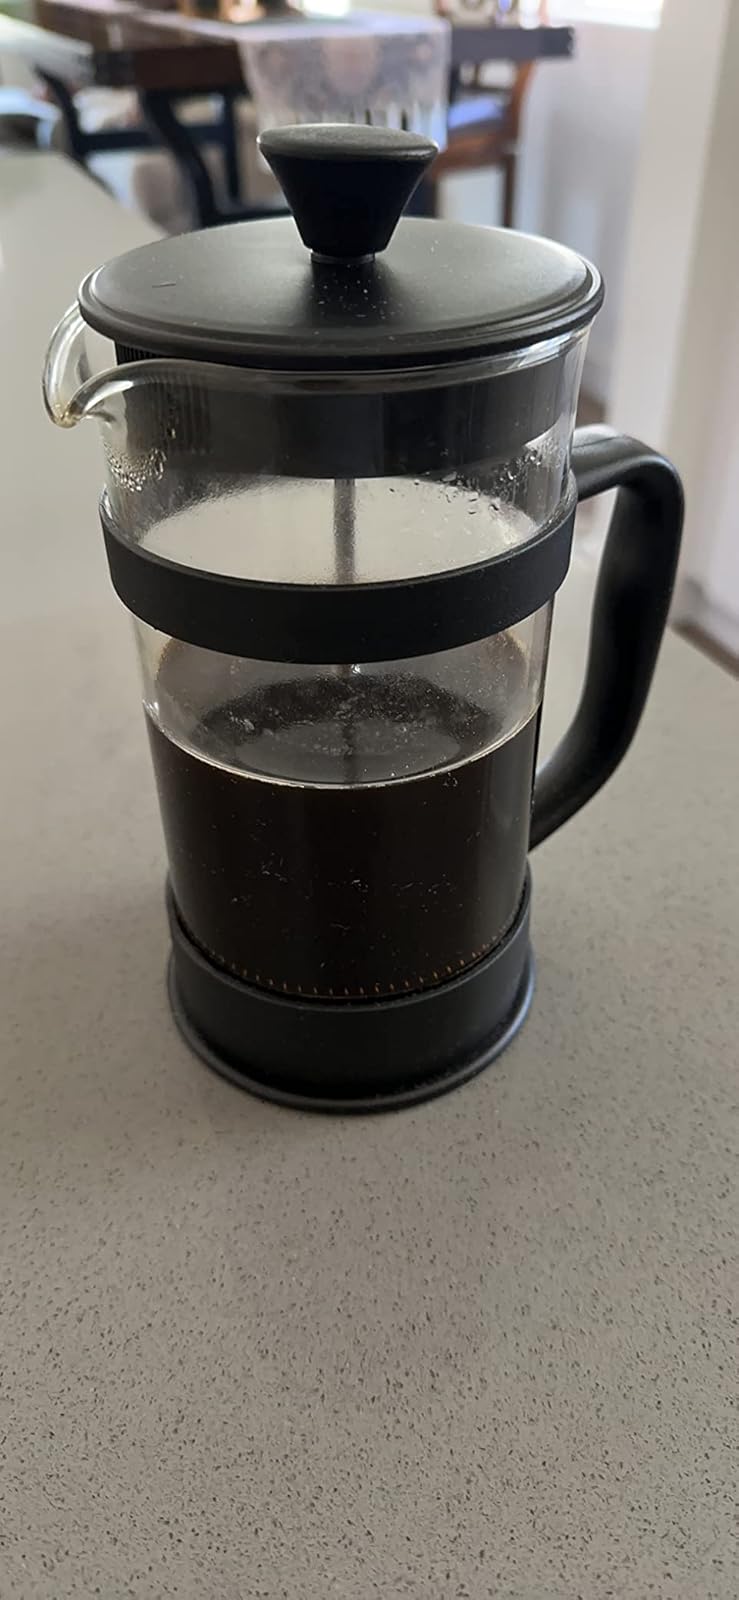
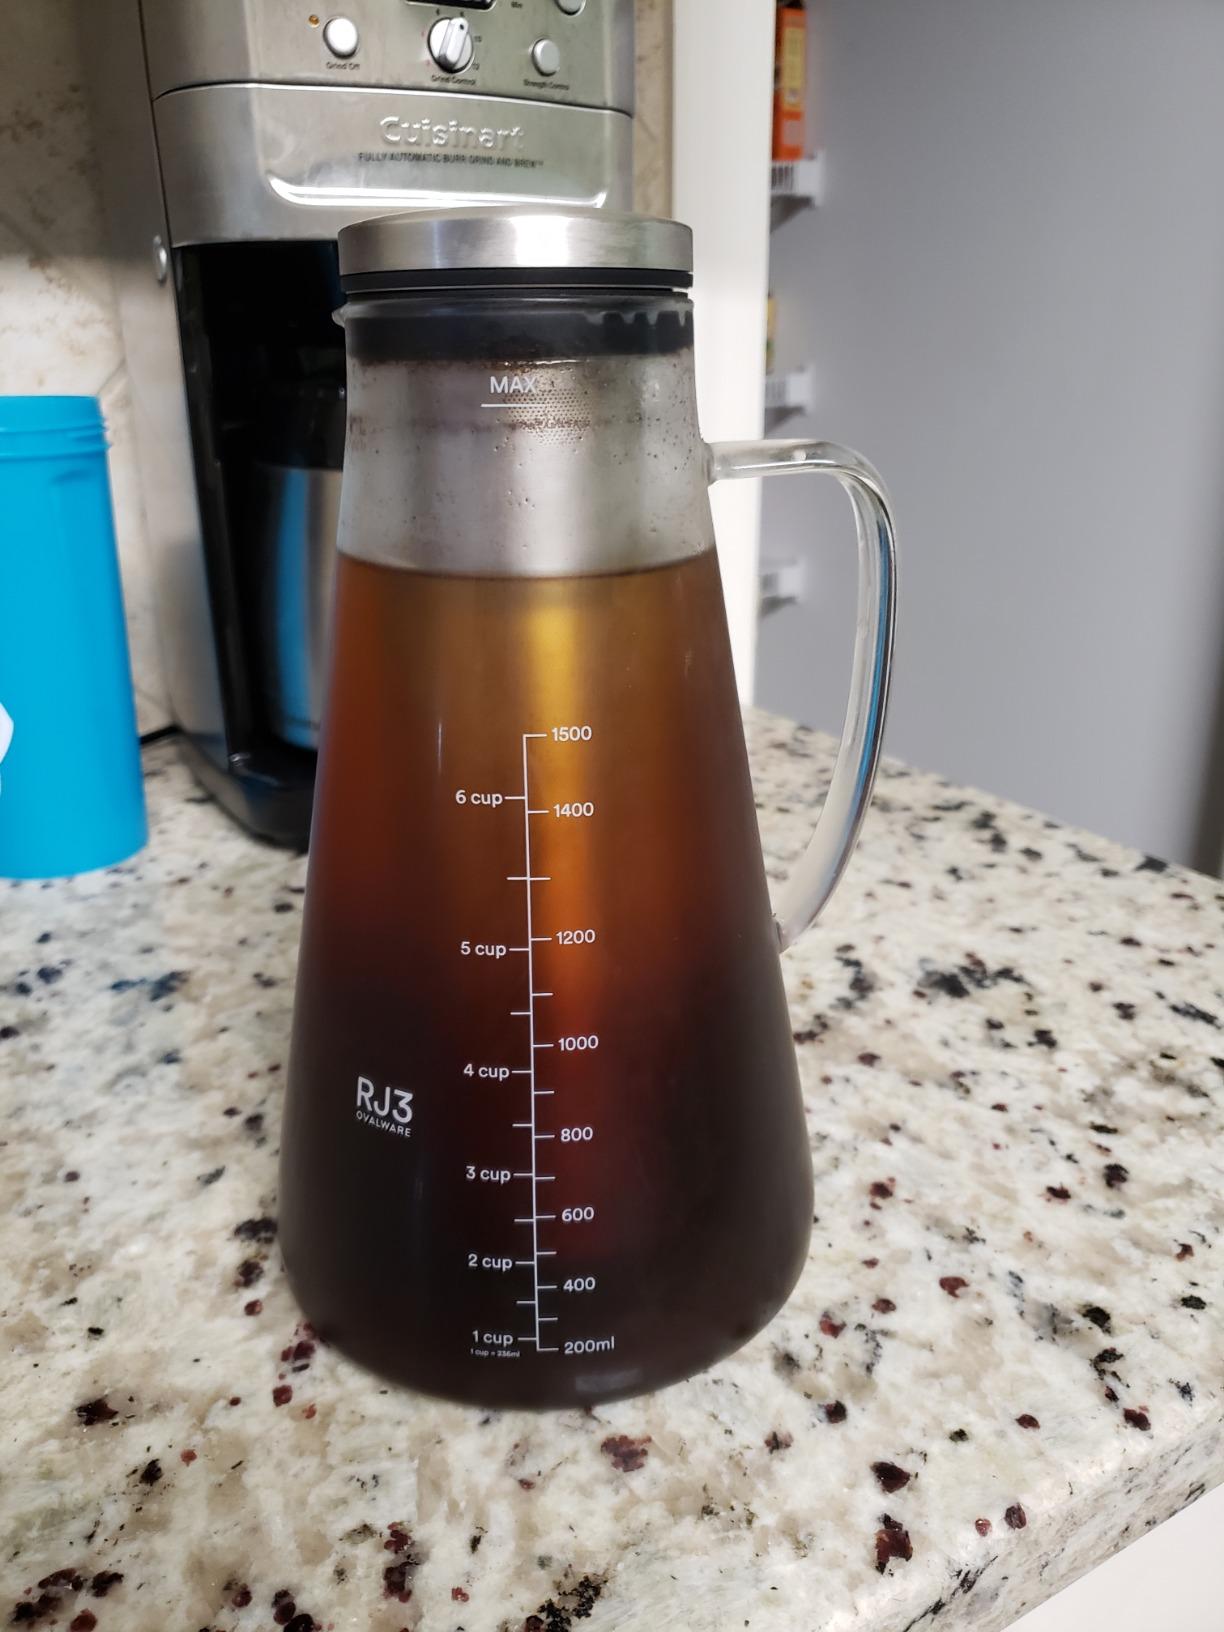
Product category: items_tea
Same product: no